List of British naval forces military equipment of World War II

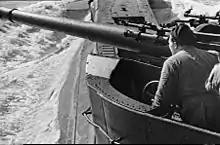
QF 4 inch Mk XII gun on a T-class submarine

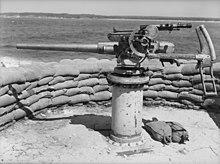
QF 3 pounder Hotchkiss gun in Sydney in 1942

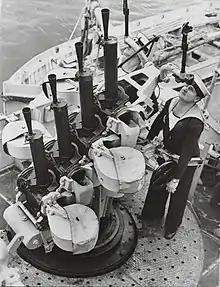
.50 inch Vickers machine guns in quadruple mount aboard HMAS Perth.

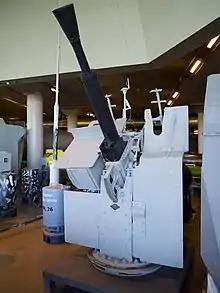
Single barrel QF 2 pounder Mk VIII from HMCS Kamloops

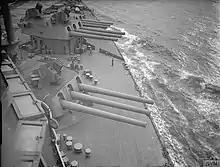
Unrotated Projectile launchers on top of the 16-inch gun turrets of HMS Nelson

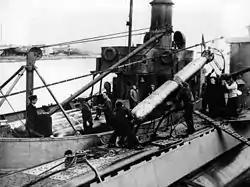
British 21 inch Mk VIII Torpedo being loaded onto the Polish submarine ORP Sokół (1940)

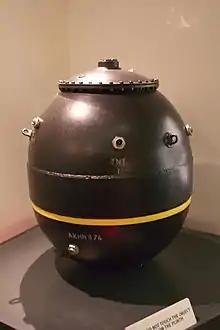
Deactivated(no switch horn triggers) mark XVII contact naval mine which was the standard British contact naval mine of World War II.

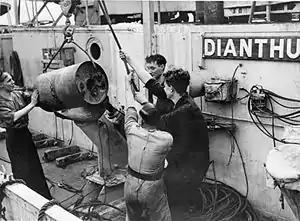
A Mk VII depth charge being loaded onto a Mk IV depth charge thrower onboard the Flower-class corvette HMS "Dianthus".

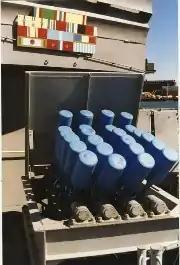
Hedgehog anti-submarine spigot mortar launcher with practice projectiles

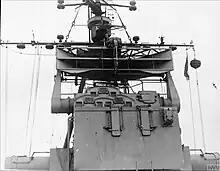
Main Armament Fire Control Radar Set equipped with a Type 274 aerial onboard the light cruiser HMS "Swiftsure"

See List of World War II British naval radar